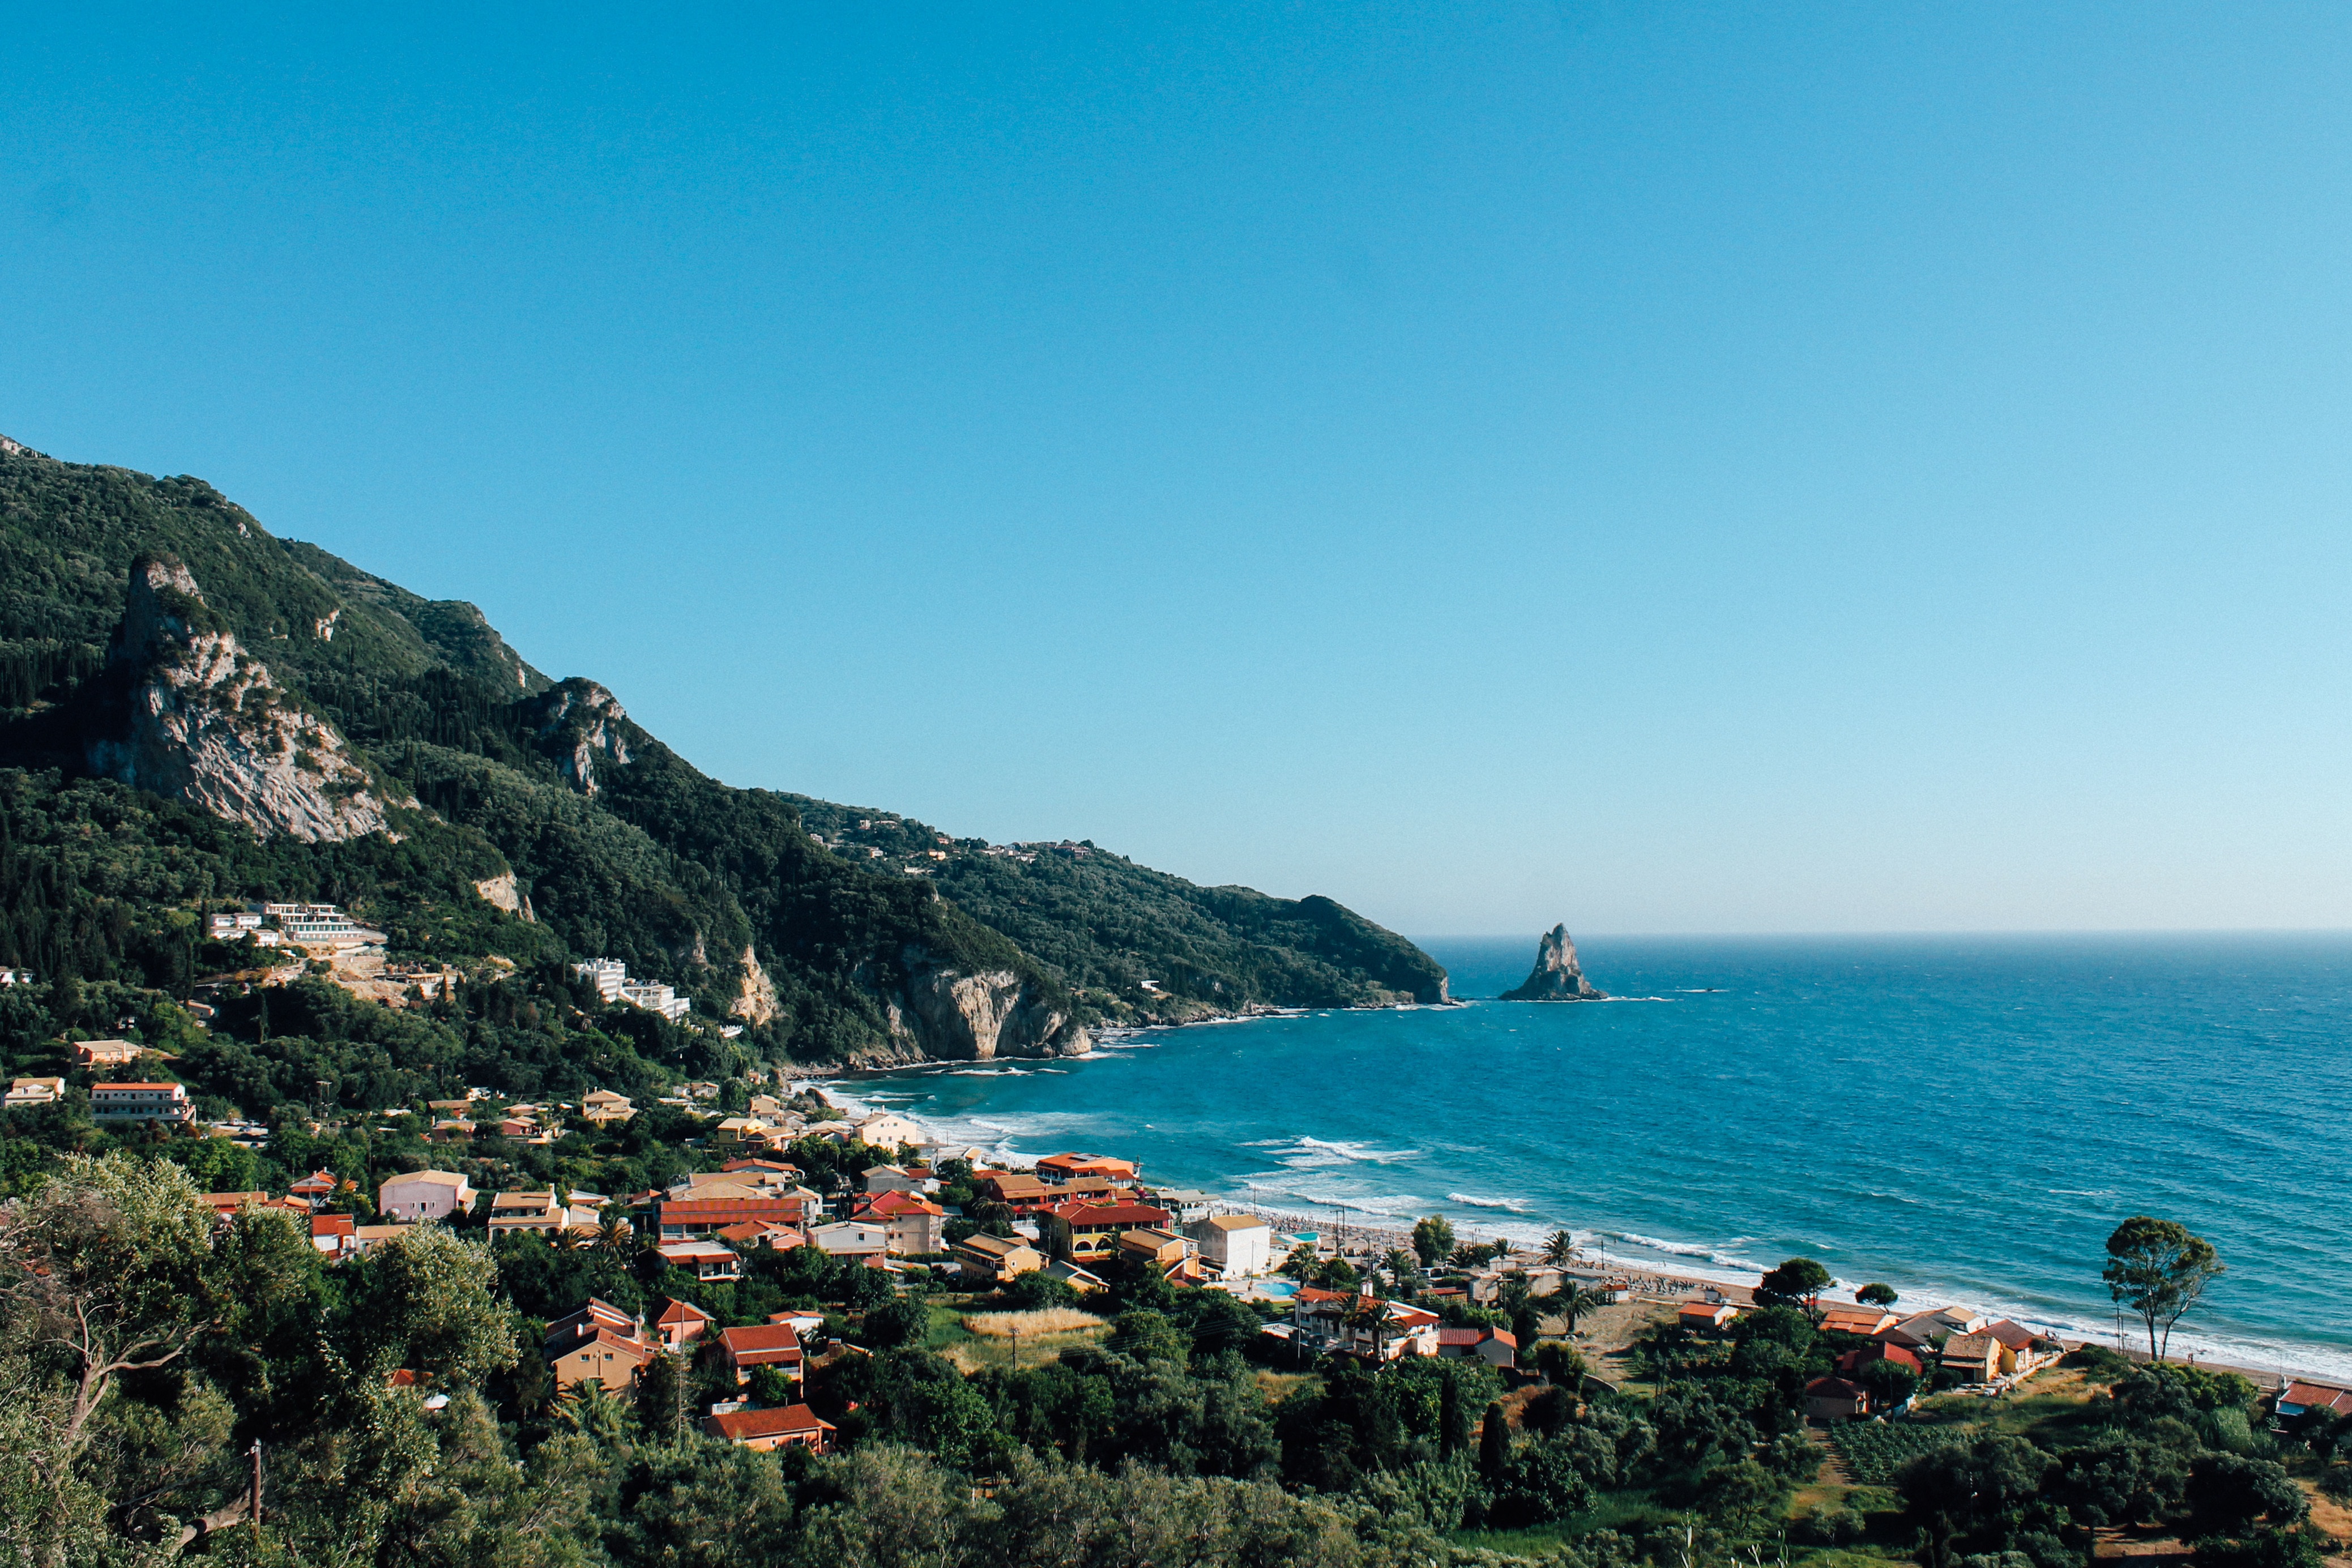
beach, sea, coast, ocean, horizon, vacation, cliff, cove, bay, terrain, body of water, cape, landform